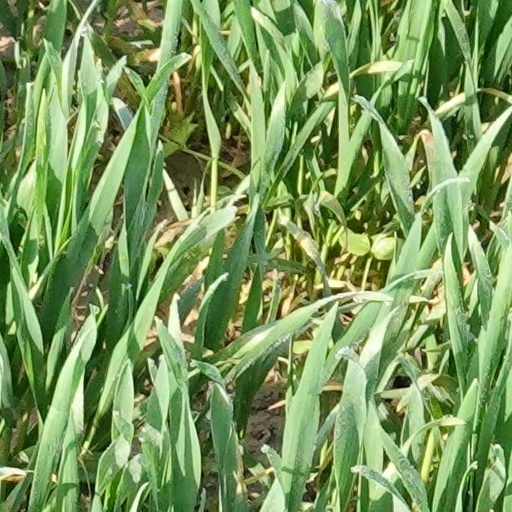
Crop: wheat